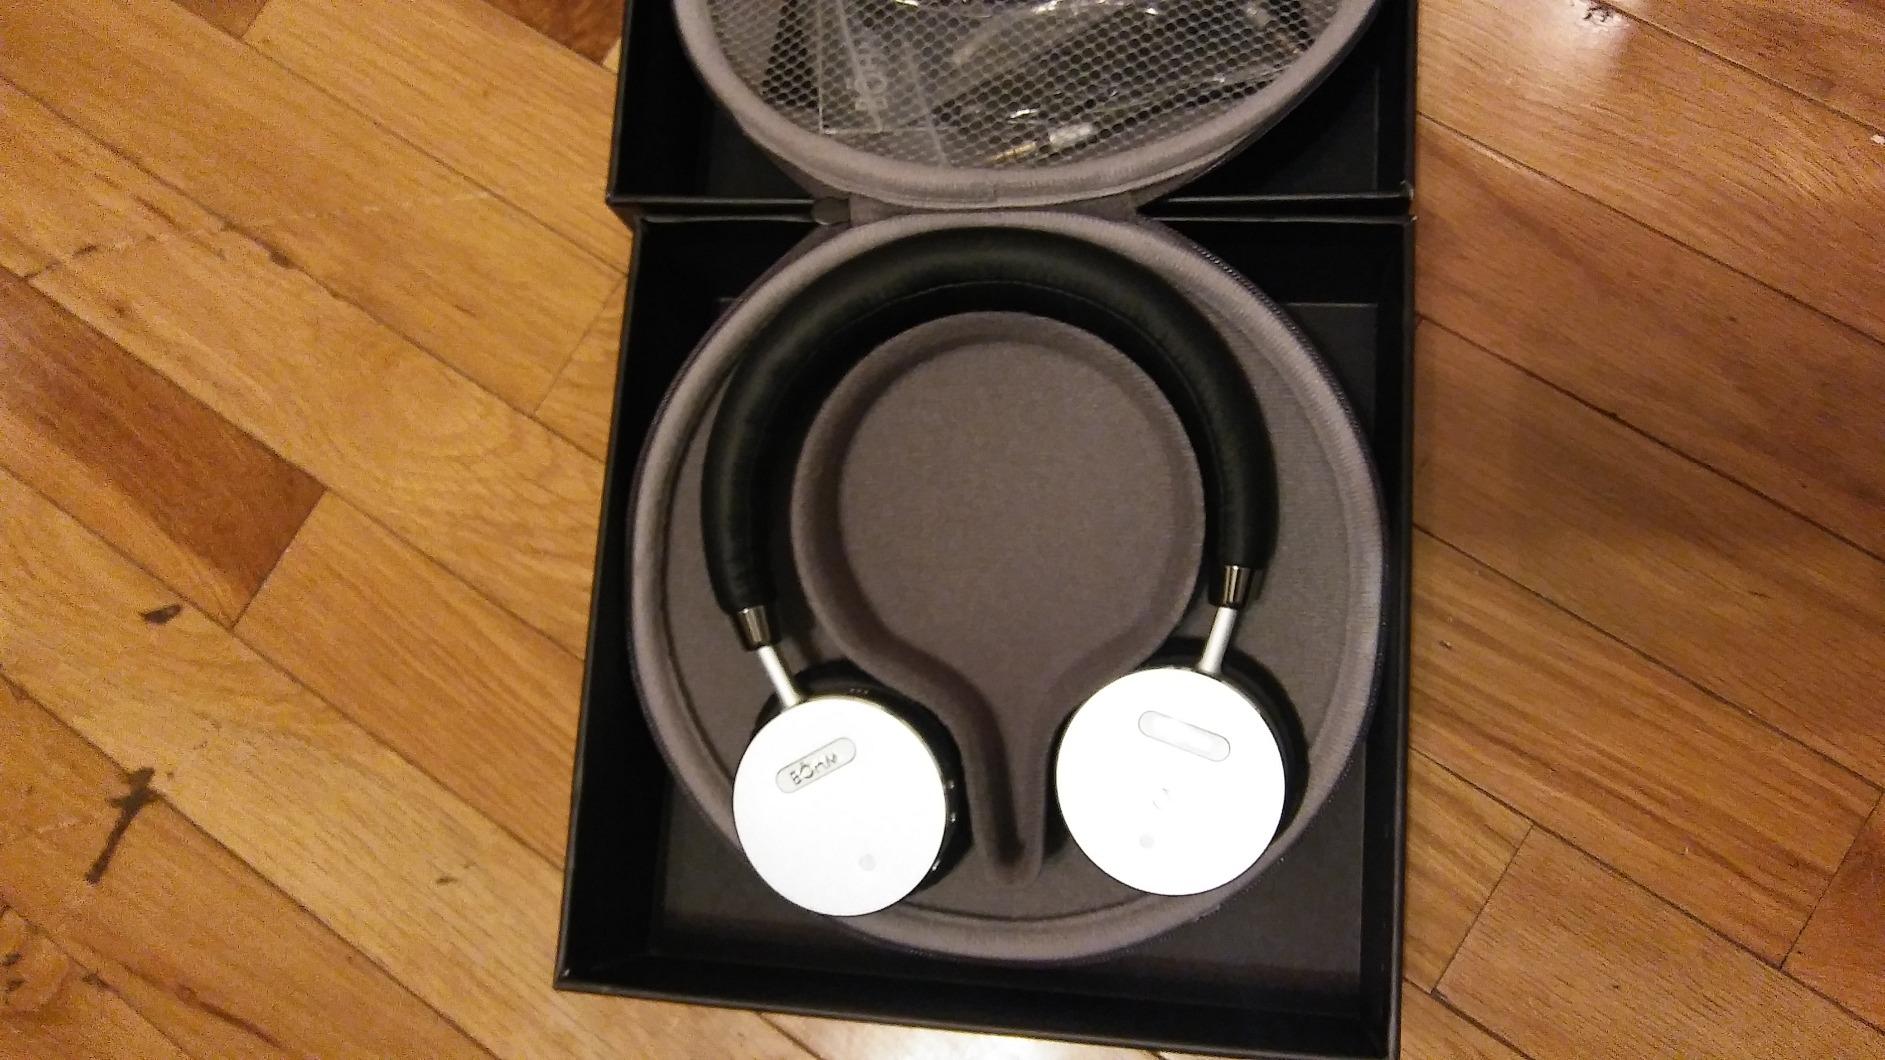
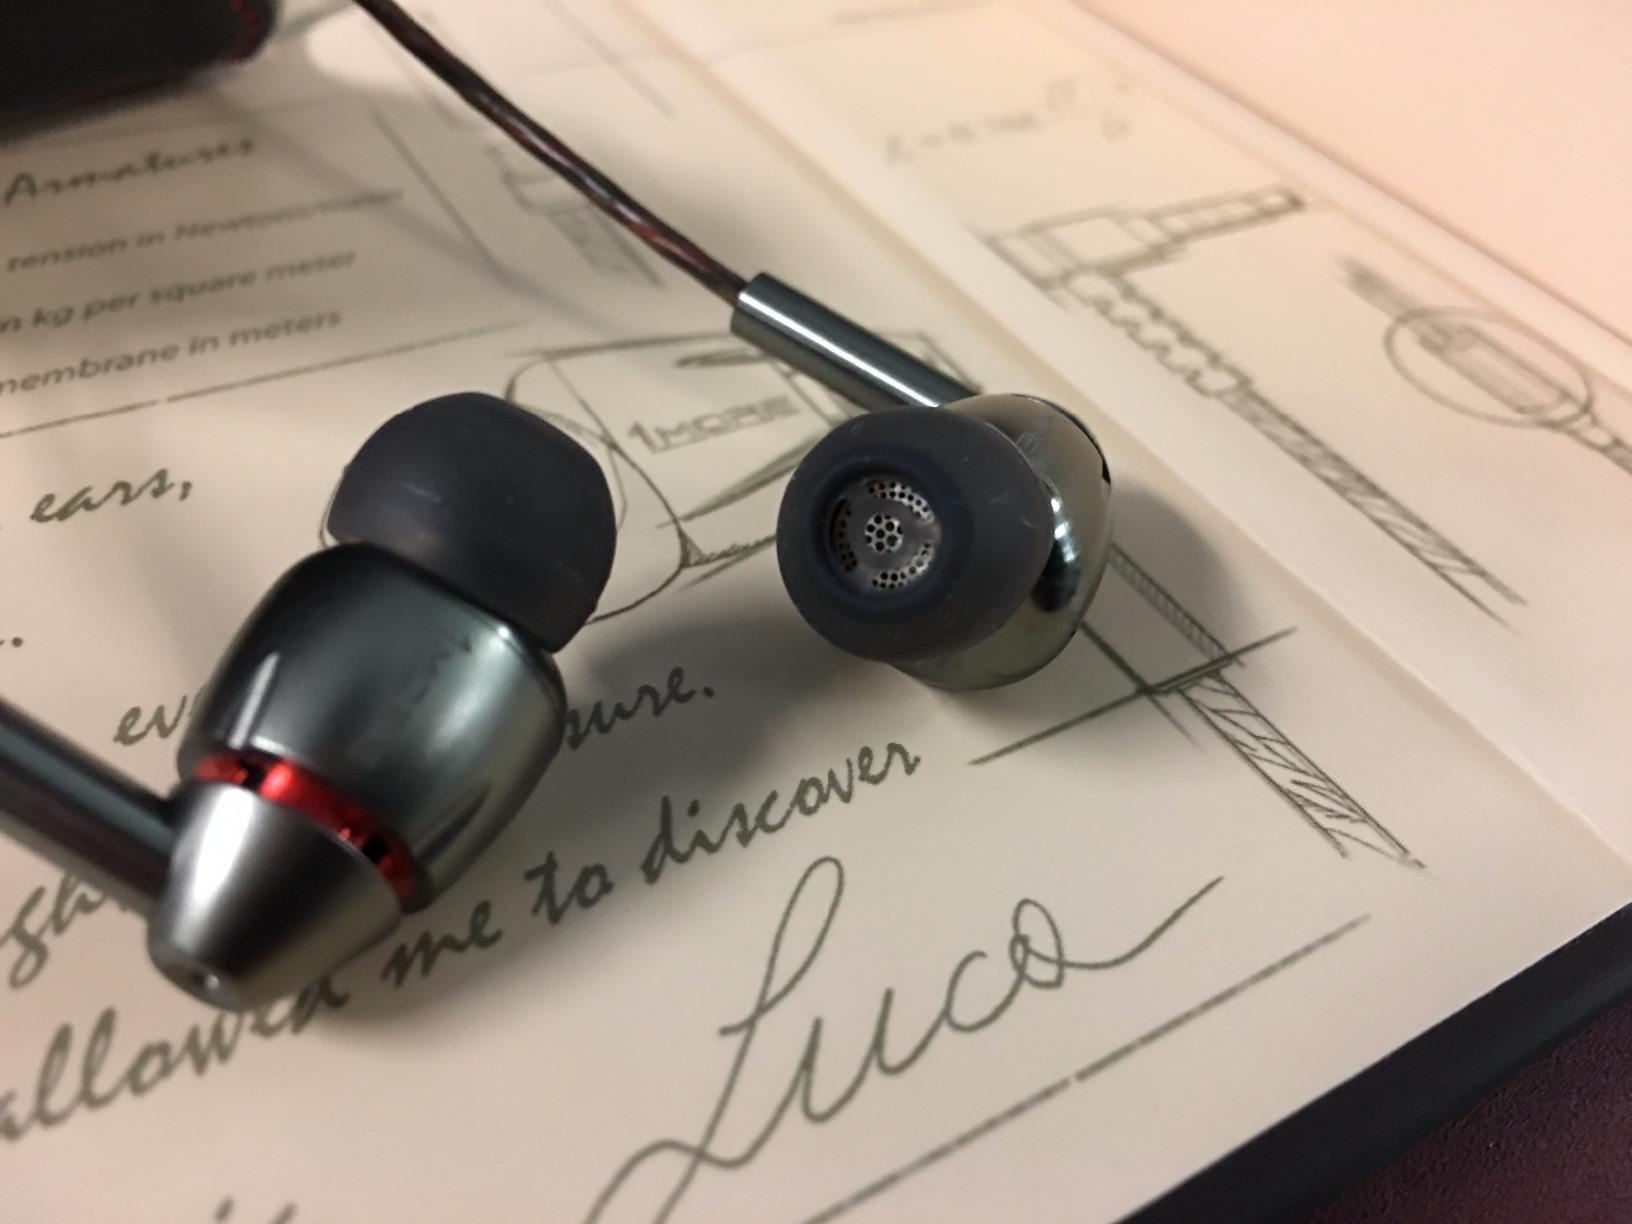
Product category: headphones
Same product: no